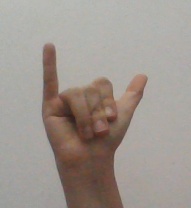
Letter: ya